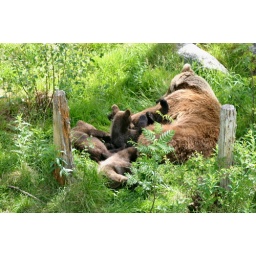
brown bear with her cubs on a summer's day in Ranua zoo, northern Finland